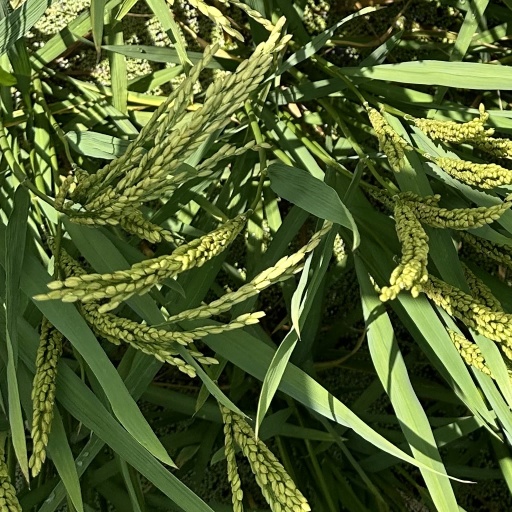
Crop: rice